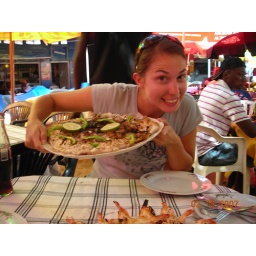
eating at the fish market in maputo. that whole plate is a red snapper